The Windmills of Your Mind

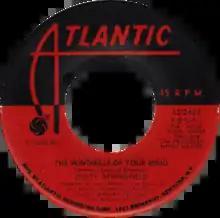
B-side label of Dusty Springfield's US vinyl single "I Don't Want to Hear It Anymore"

Jerry Wexler, president of Atlantic Records, heard "The Windmills of Your Mind" on the soundtrack of "The Thomas Crown Affair" and championed having Dusty Springfield record the song for her debut Atlantic album "Dusty in Memphis", overcoming the singer's strong resistance; Springfield's friend and subsequent manager Vicki Wickham would allege: "Dusty always said she hated it because she couldn't identify with the words." During the first sessions for the track at American Sound Studio in Memphis, problems with getting the proper chords down arose, and at Springfield's suggestion the song was arranged so the first three verses were sung in a slower tempo than the original film version.